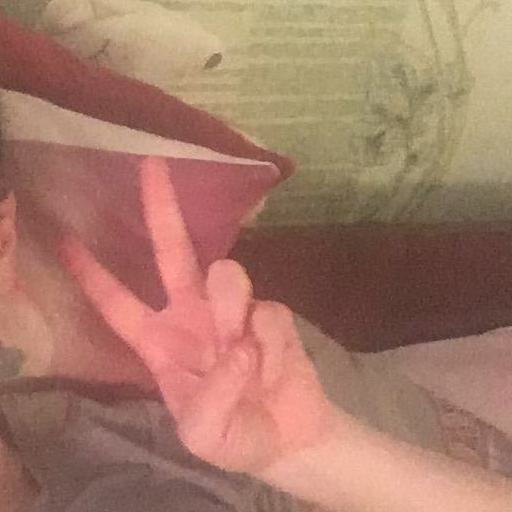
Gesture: peace